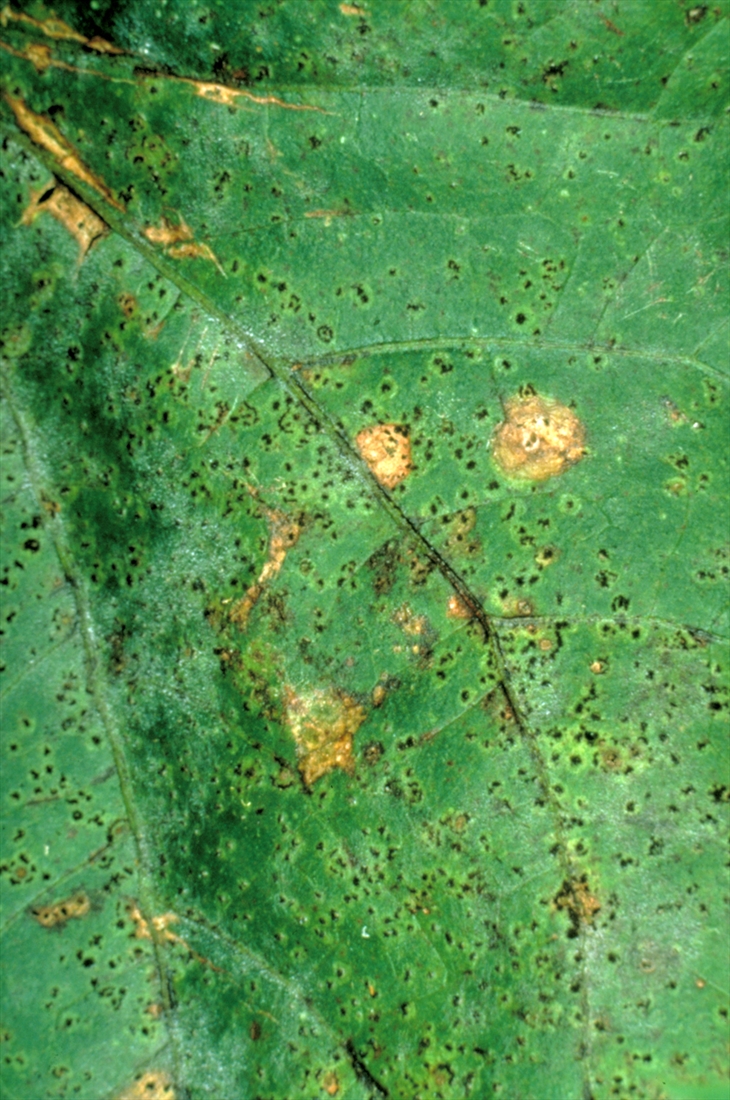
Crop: unknown
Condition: bean_bean_rust